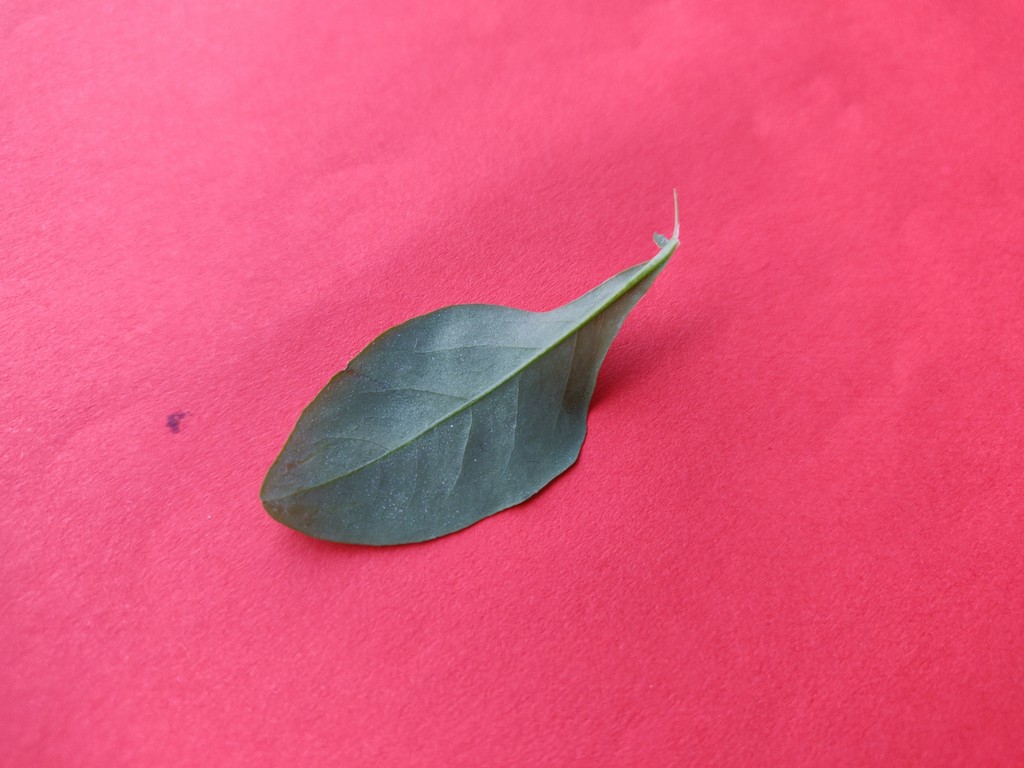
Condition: Healthy
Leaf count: single
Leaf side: back